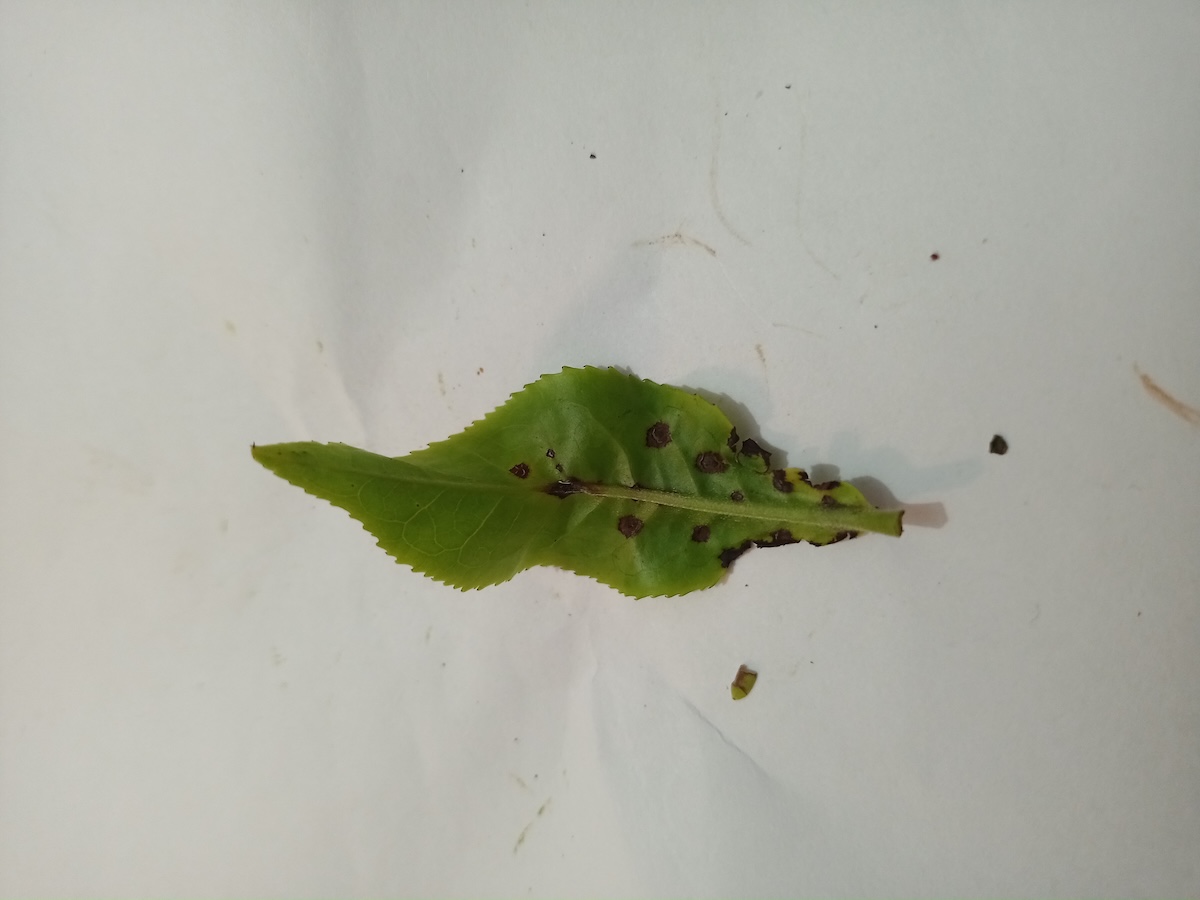
Label: Helopeltis